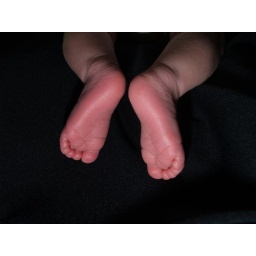
baby feet done with strobist lighting. A single fl-36 below and centered. again bounced off of white paper plate.